St. Joseph's Seminary and Church

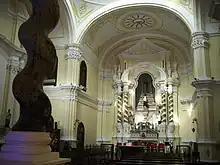
Interior of St Joseph's Church

The St. Joseph's Seminary and Church is a seminary and church located in São Lourenço, Macau, China.